Wilhelm Reich

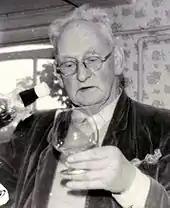
A. S. Neill opposed the destruction of Reich's books

His reputation took a sudden downturn in April and May 1947, when articles by Mildred Edie Brady were published in "Harper's" and "The New Republic", the latter entitled "The Strange Case of Wilhelm Reich", with the subhead, "The man who blames both neuroses and cancer on unsatisfactory sexual activities has been repudiated by only one scientific journal." Brady's ultimate target was not Reich but psychoanalysis, which according to Turner she saw as akin to astrology.